Larry Holmes

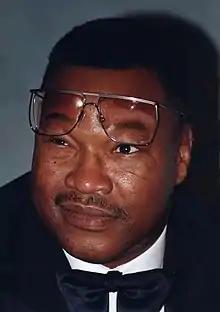
Holmes in 1996

Larry Holmes (born November 3, 1949) is an American former professional boxer who competed from 1973 to 2002 and was world heavyweight champion from 1978 until 1985. He is often considered to be one of the greatest heavyweight boxers of all time. He grew up in Easton, Pennsylvania, which led to his boxing nickname of "the Easton Assassin".